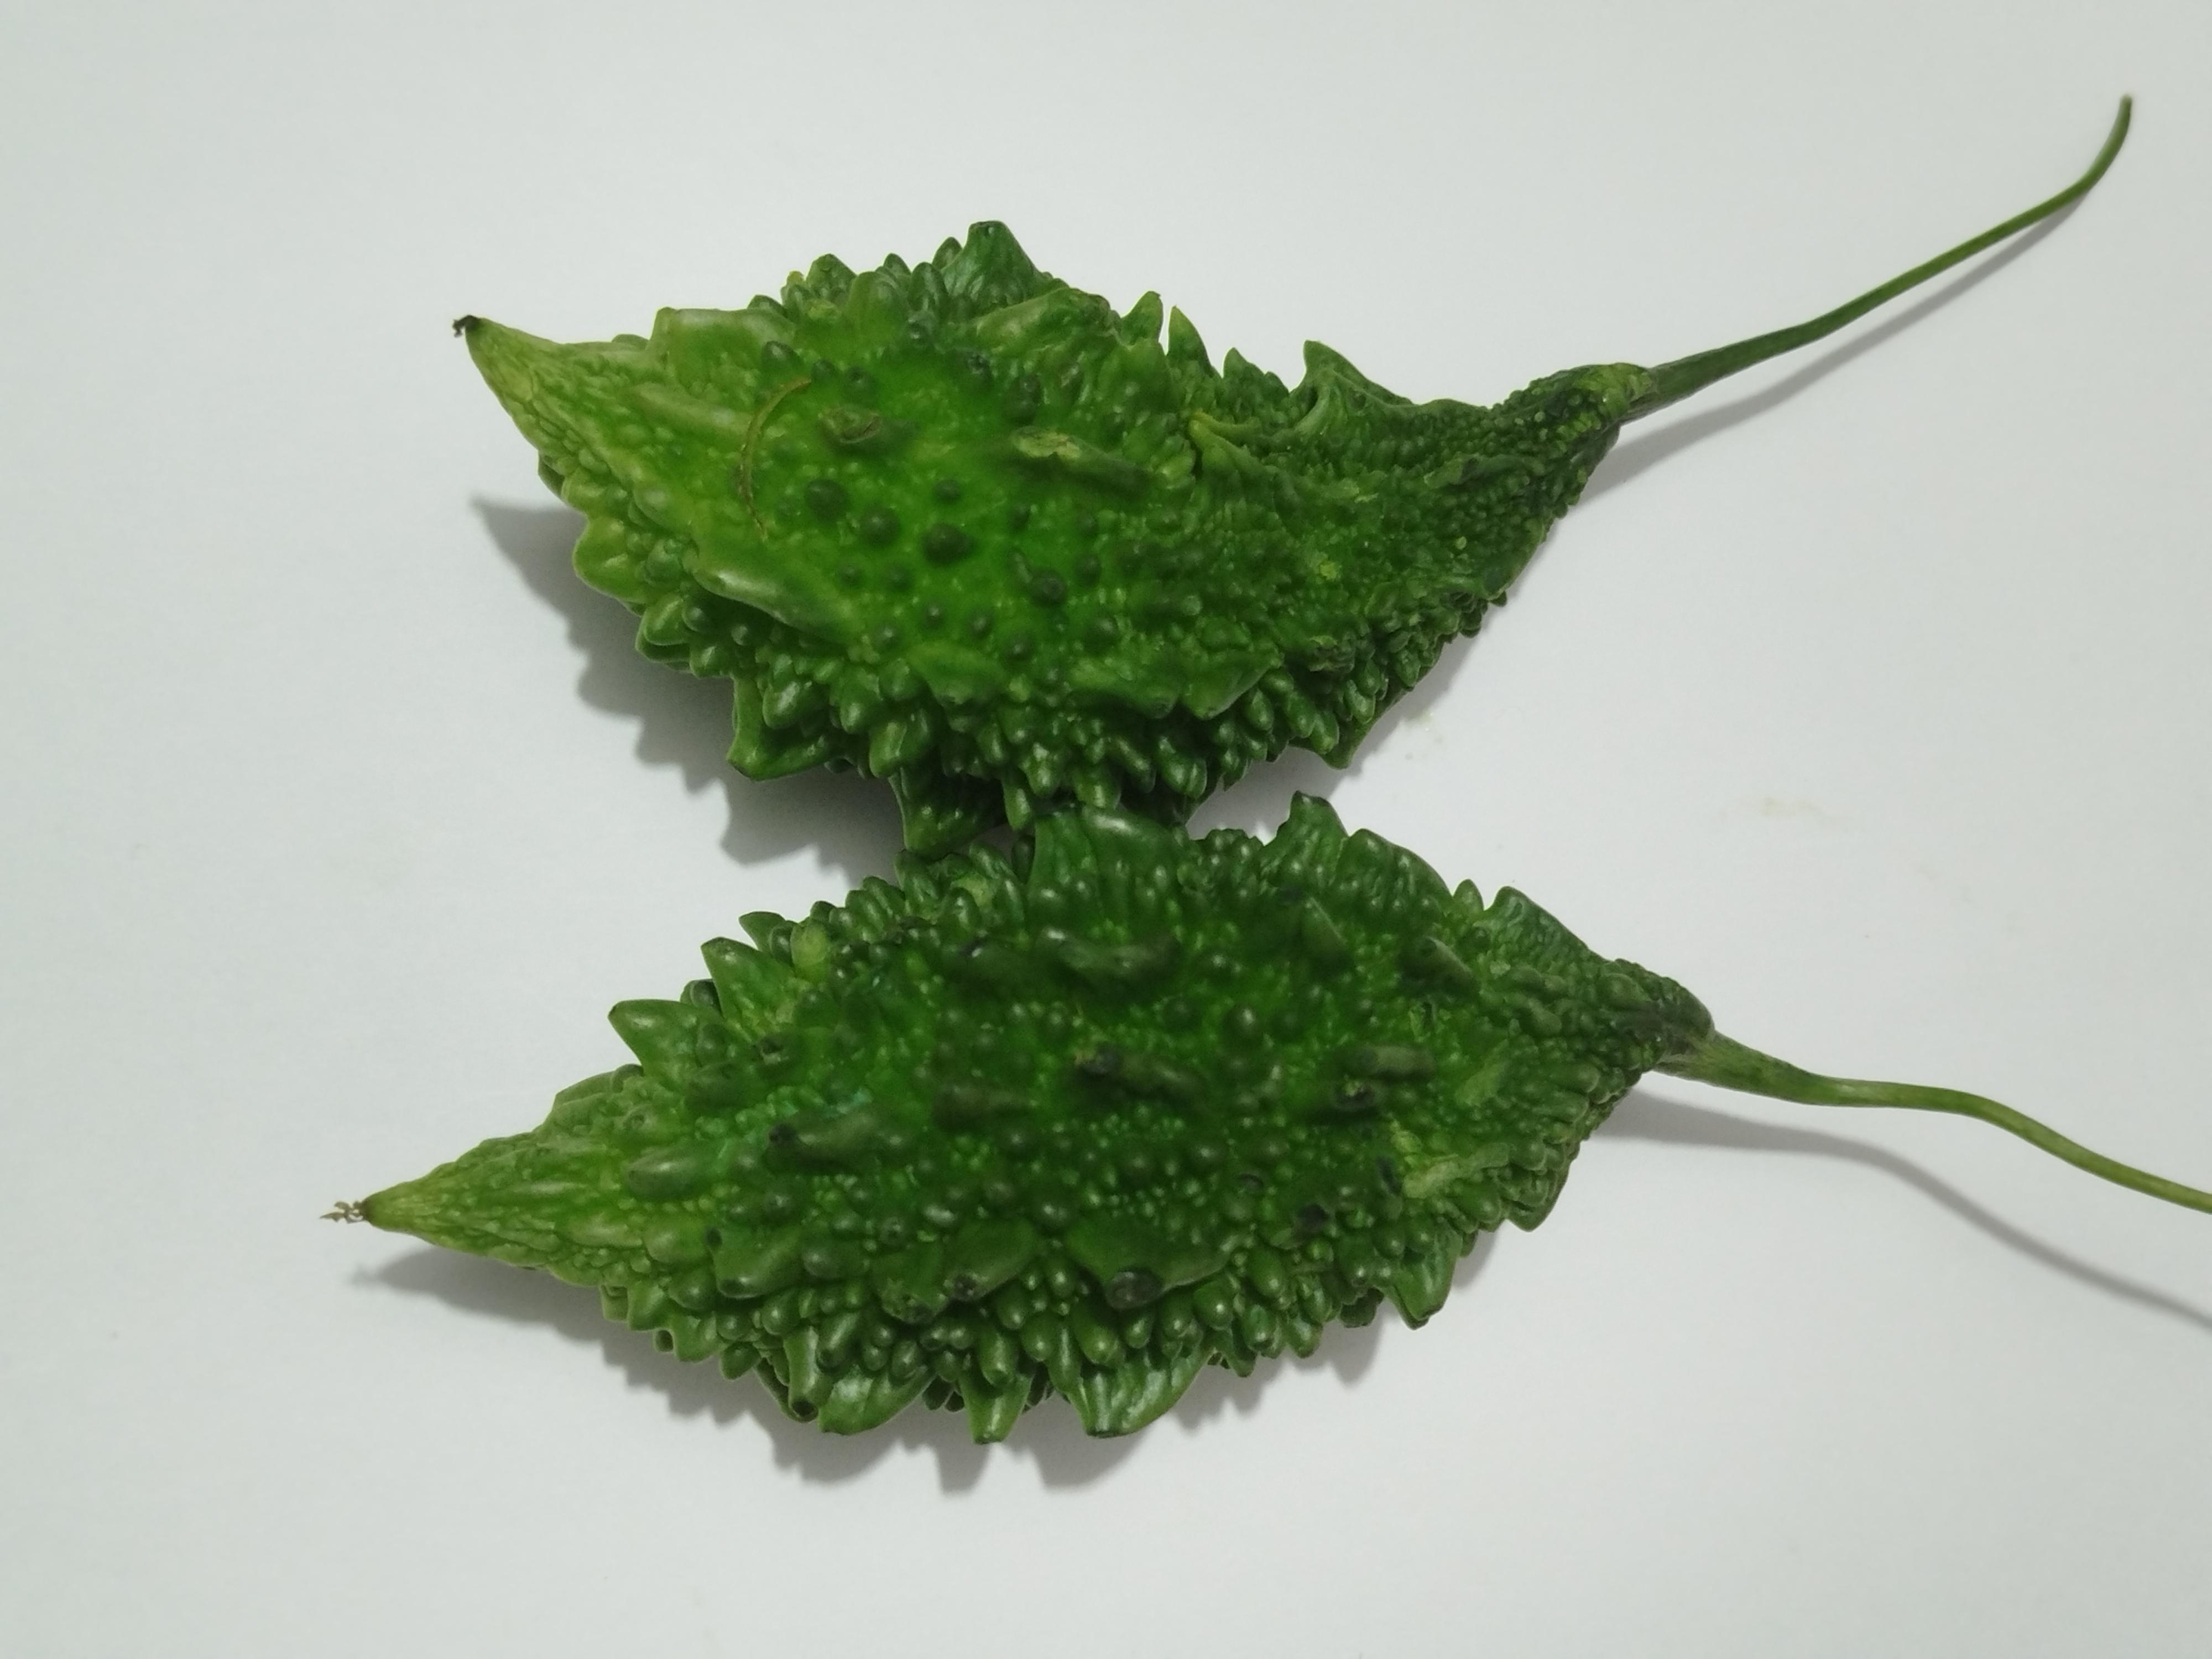
Label: Bitter melon